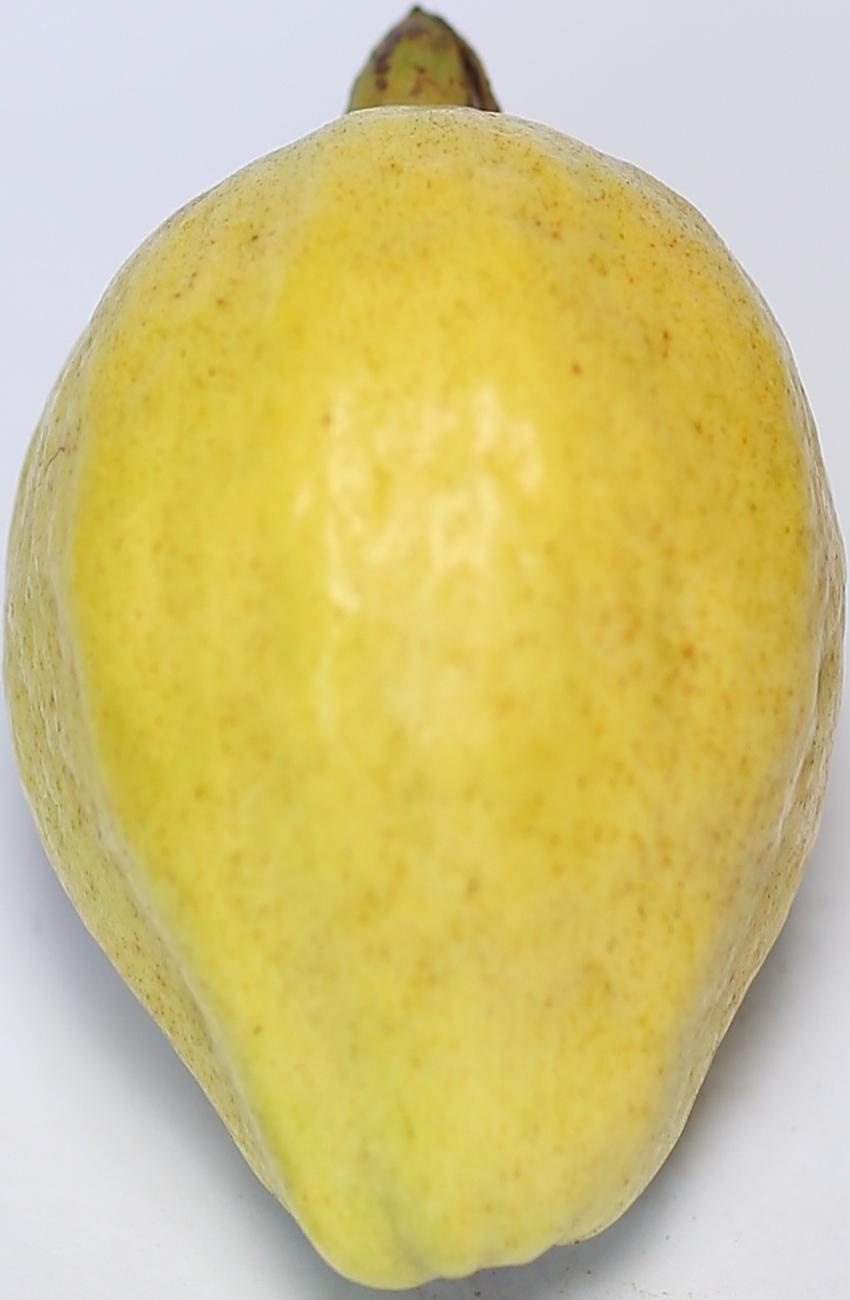
Maturity: ripe
Variety: thadhrami